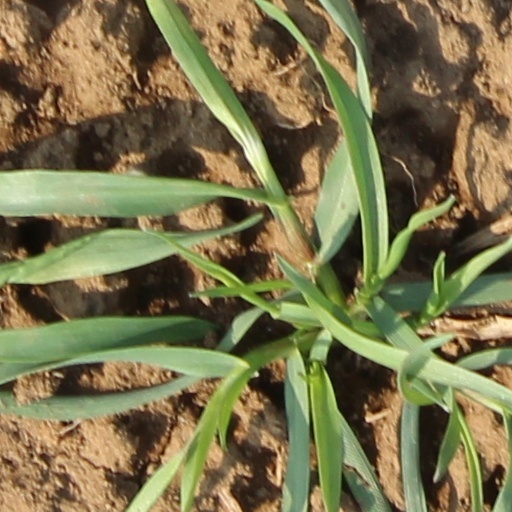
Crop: wheat